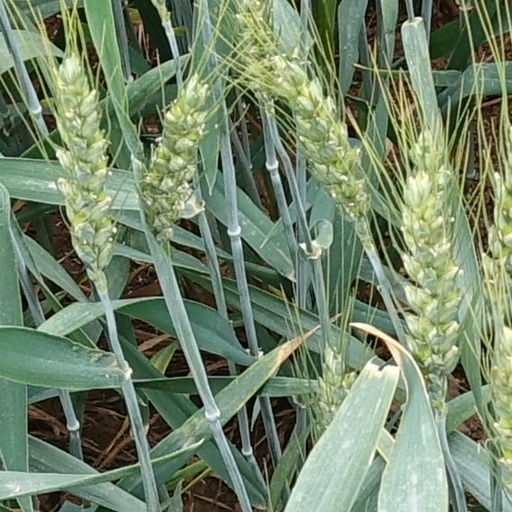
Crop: wheat